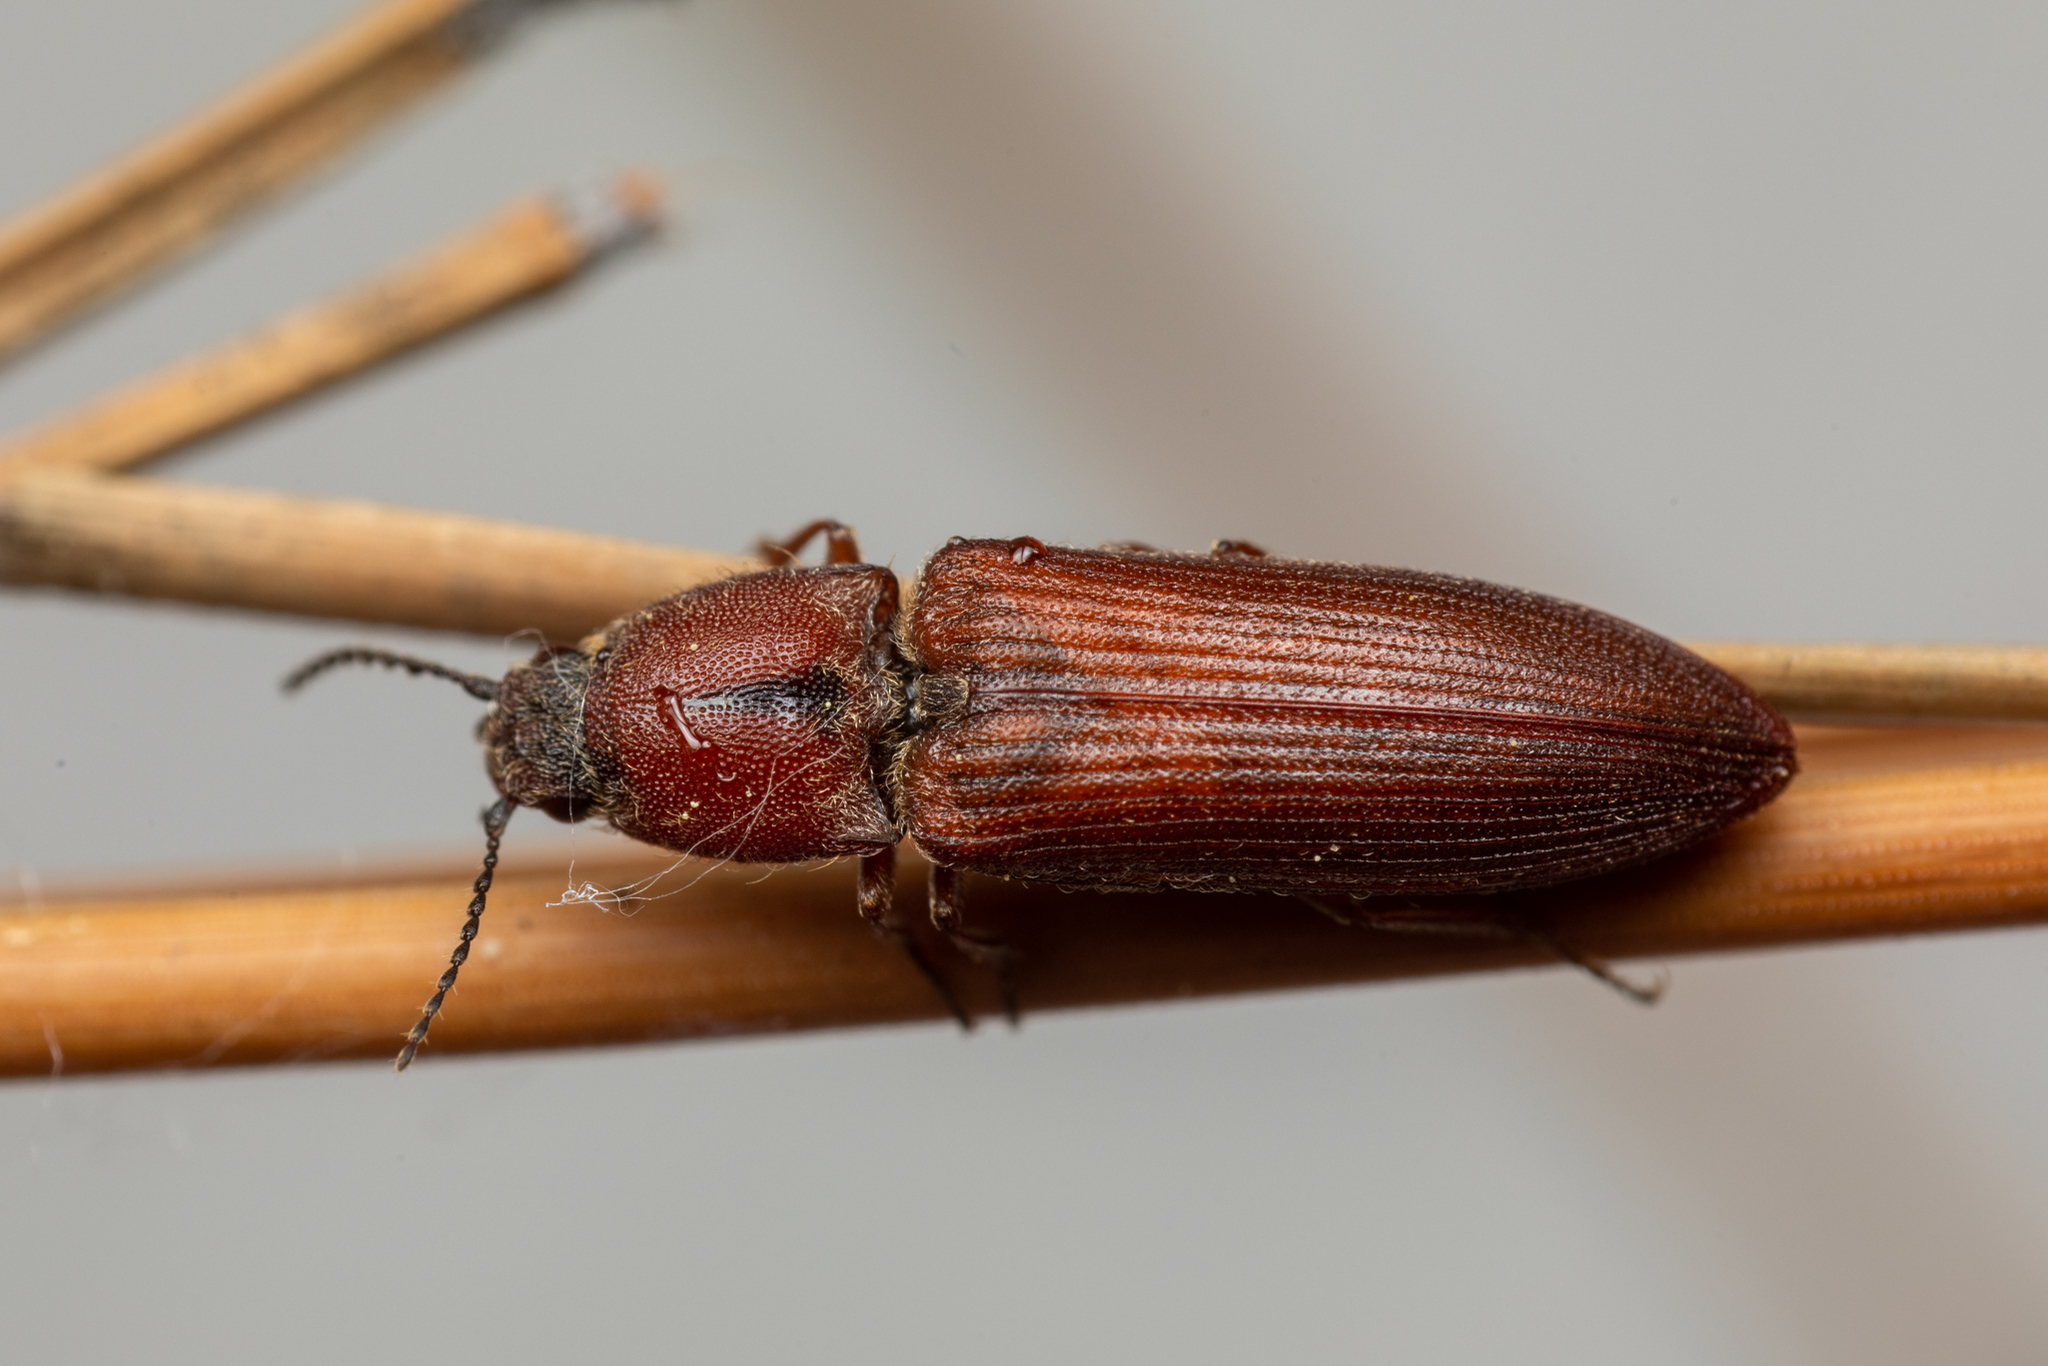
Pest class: clickbeetles_wireworms